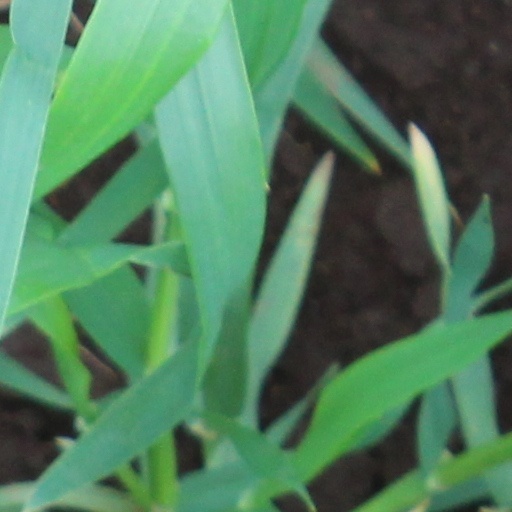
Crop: wheat